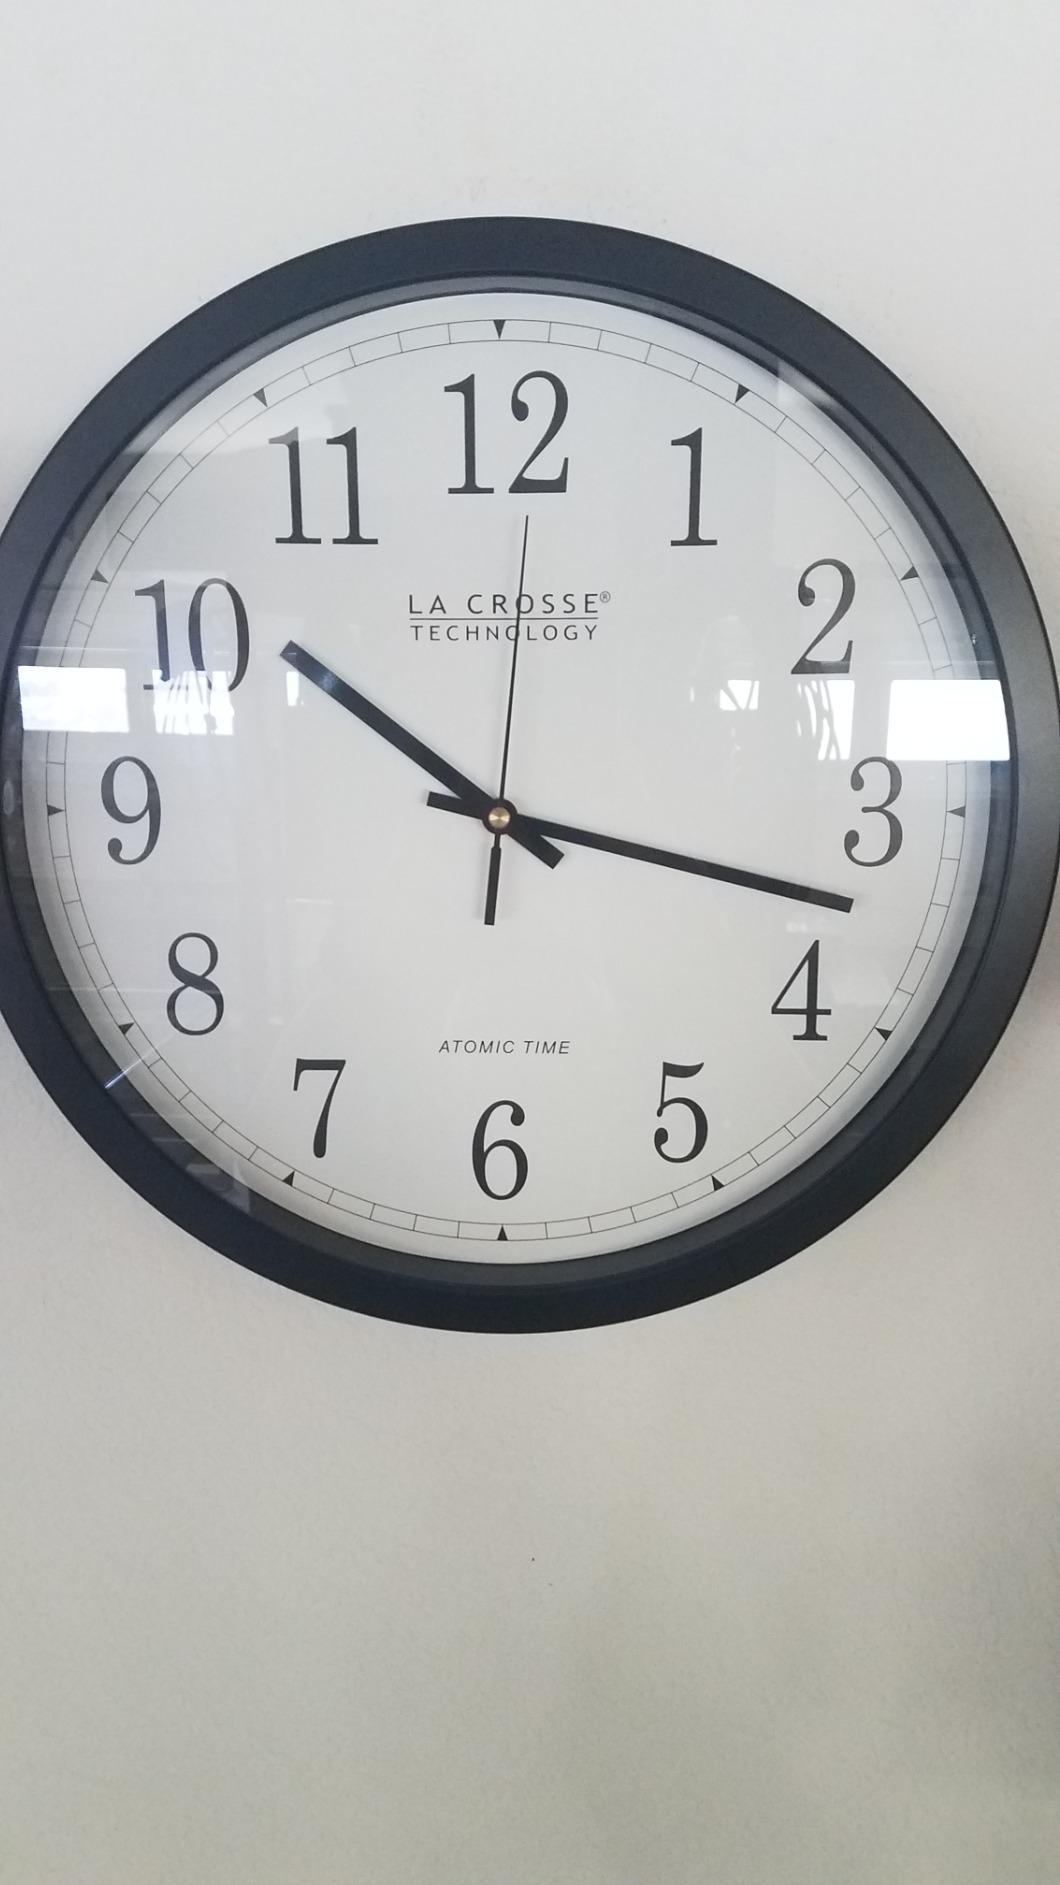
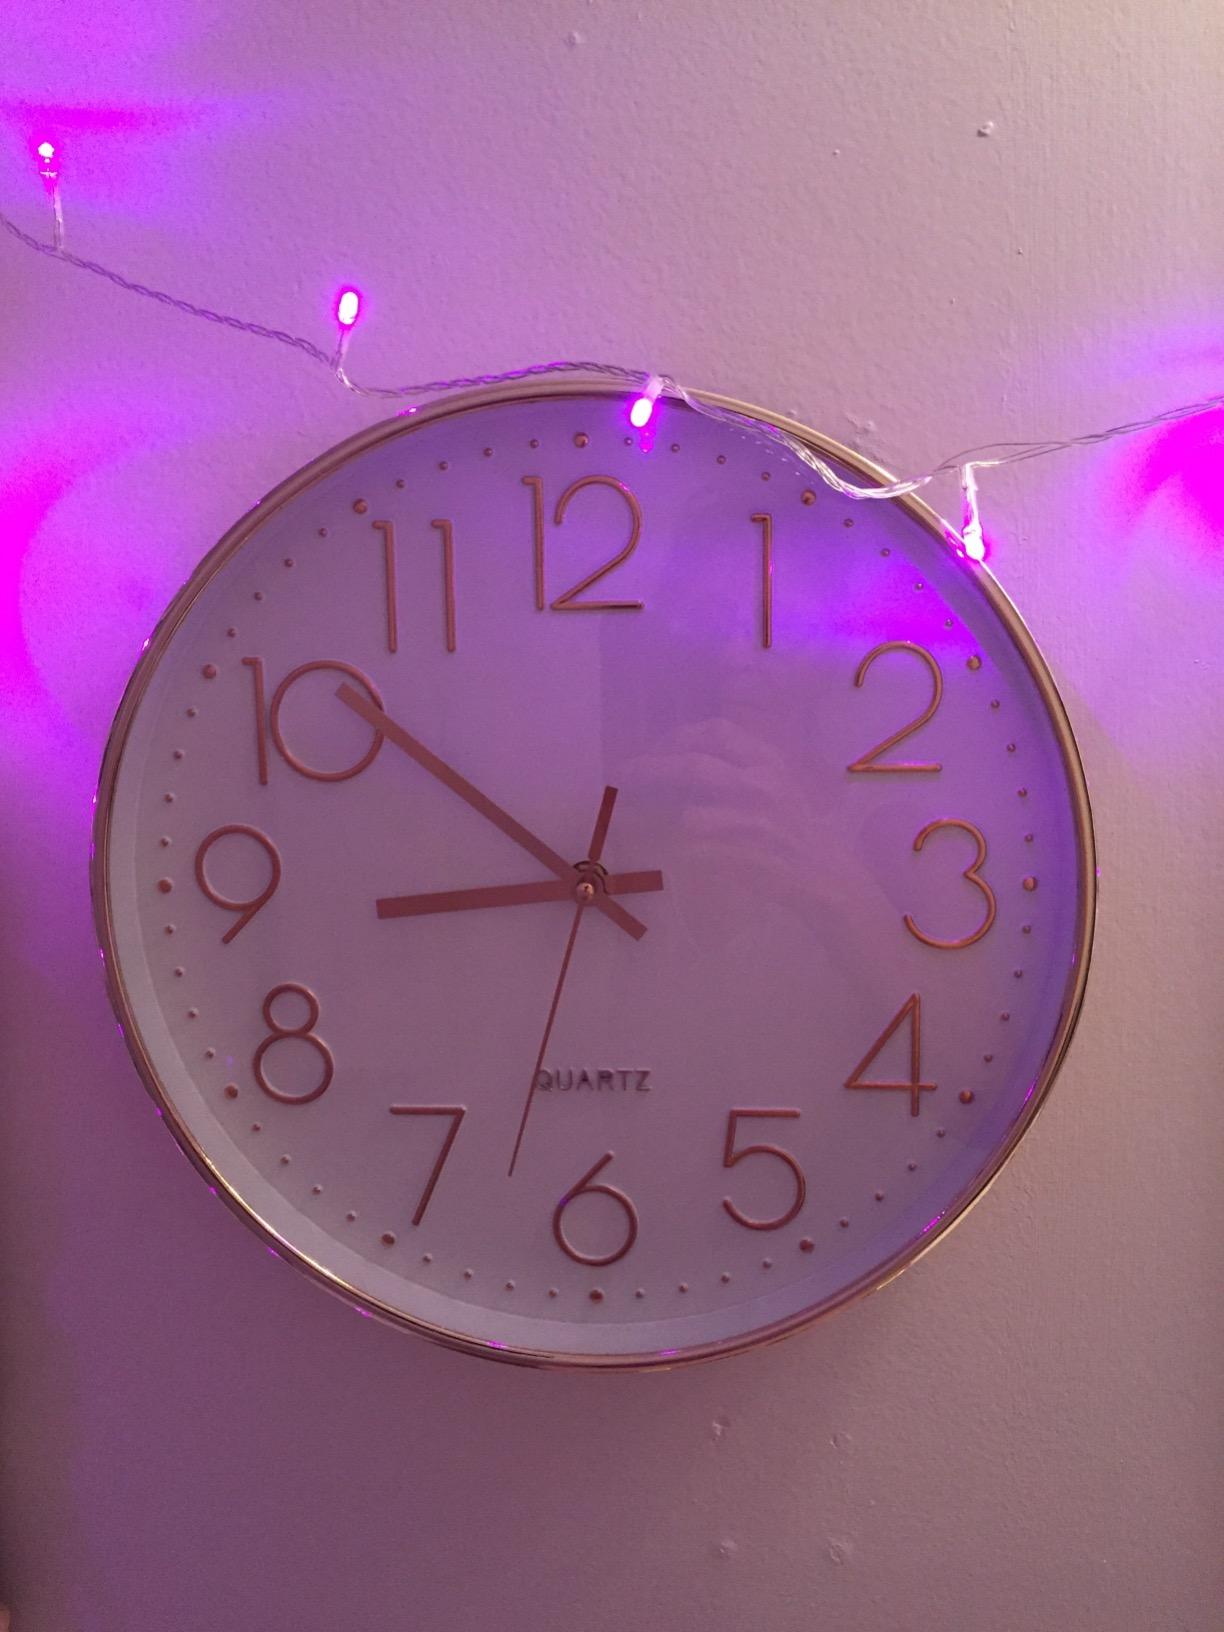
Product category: clock
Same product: no